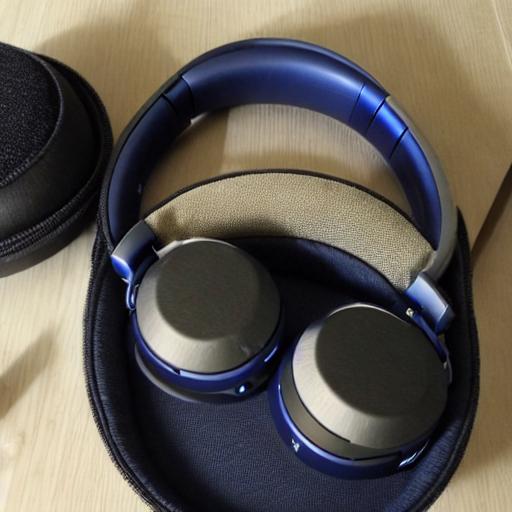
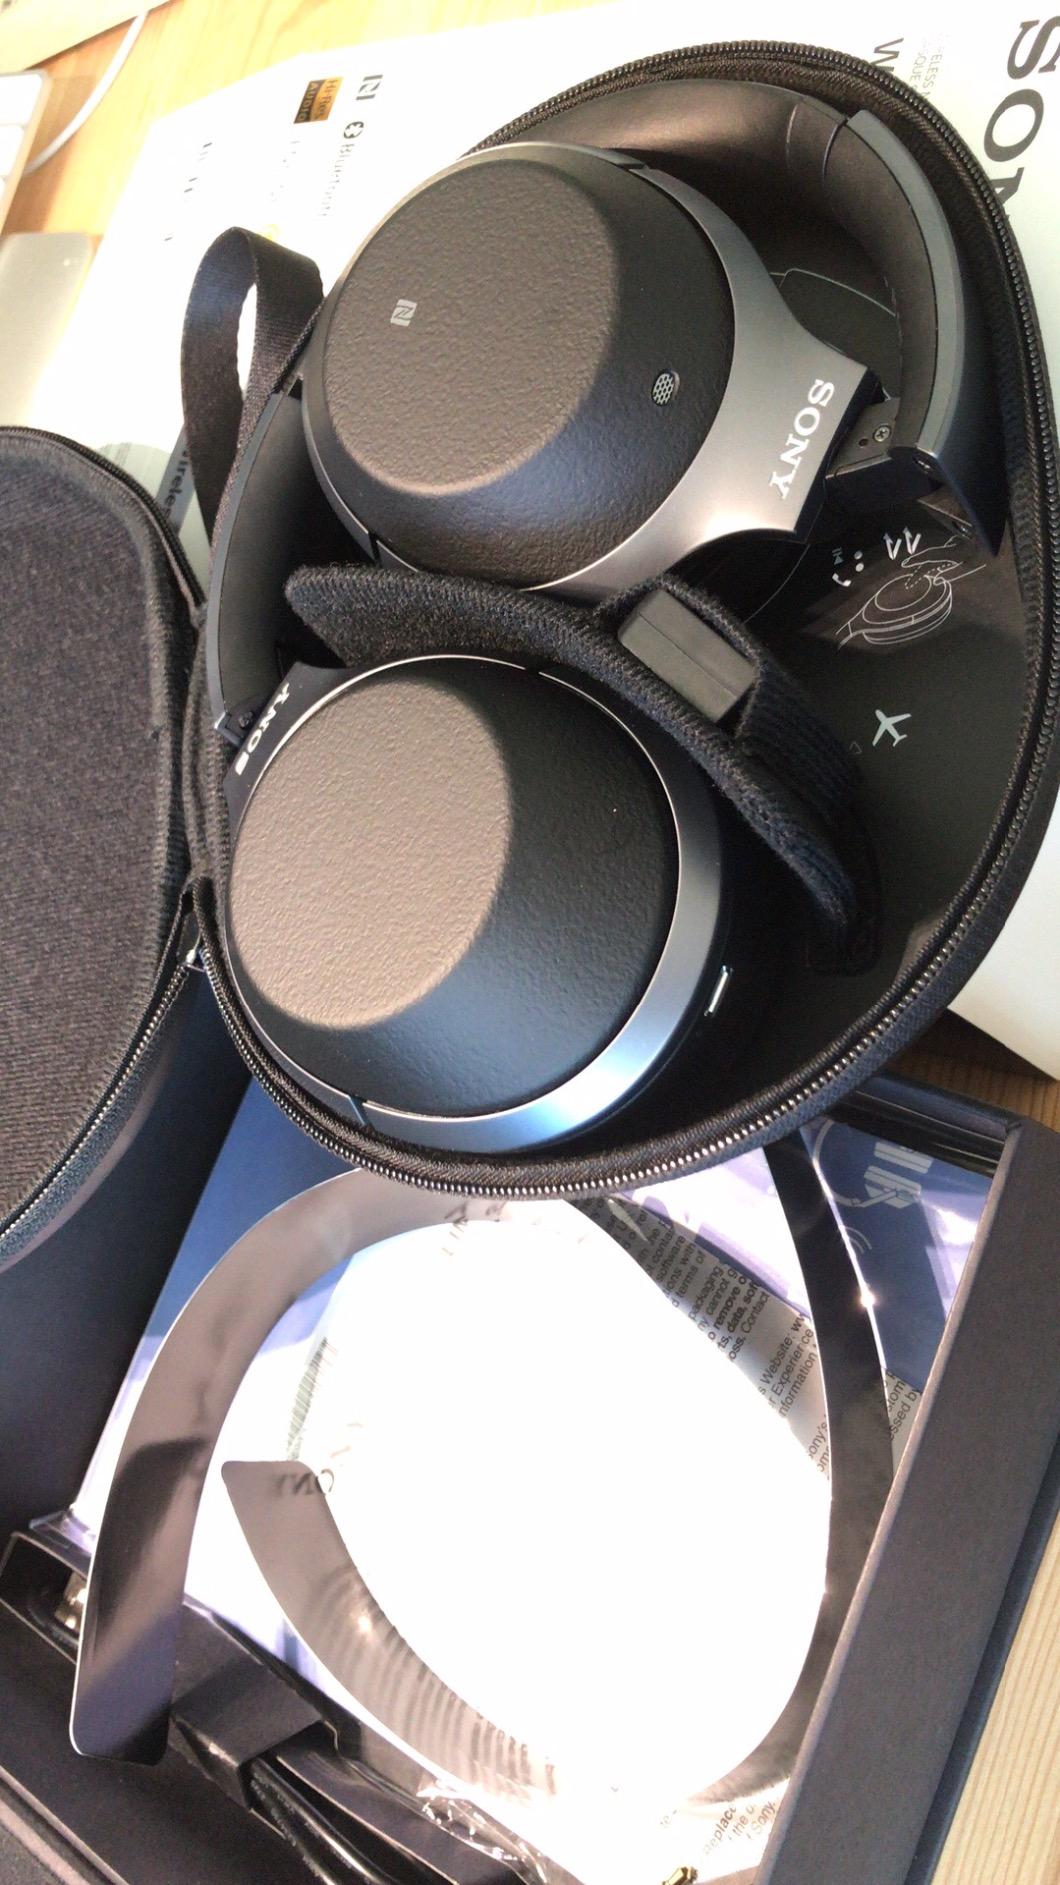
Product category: headphones
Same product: no